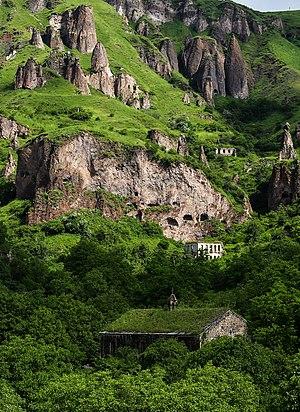
Khndzoresk est une communauté rurale du marz de Syunik en Arménie, proche du Haut-Karabagh. En 2008, elle compte 2 146 habitants.